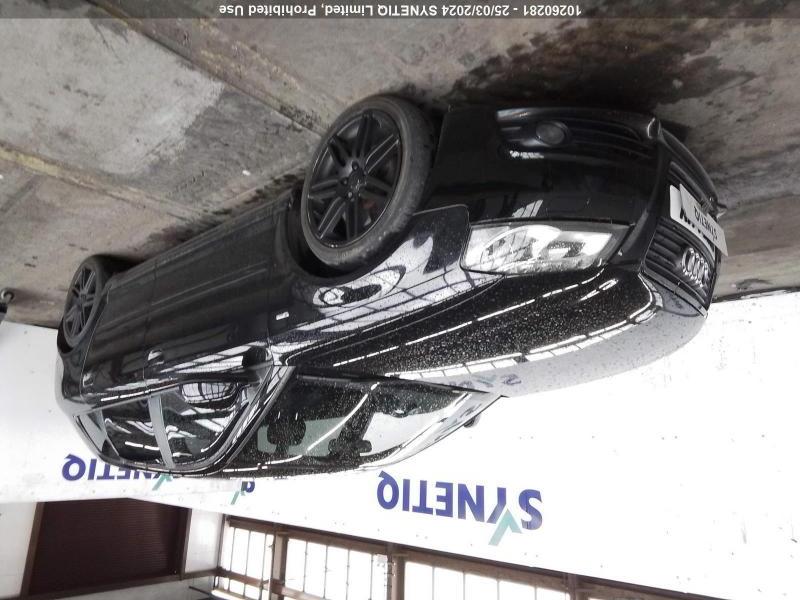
Aucun dommage détecté.
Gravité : aucun